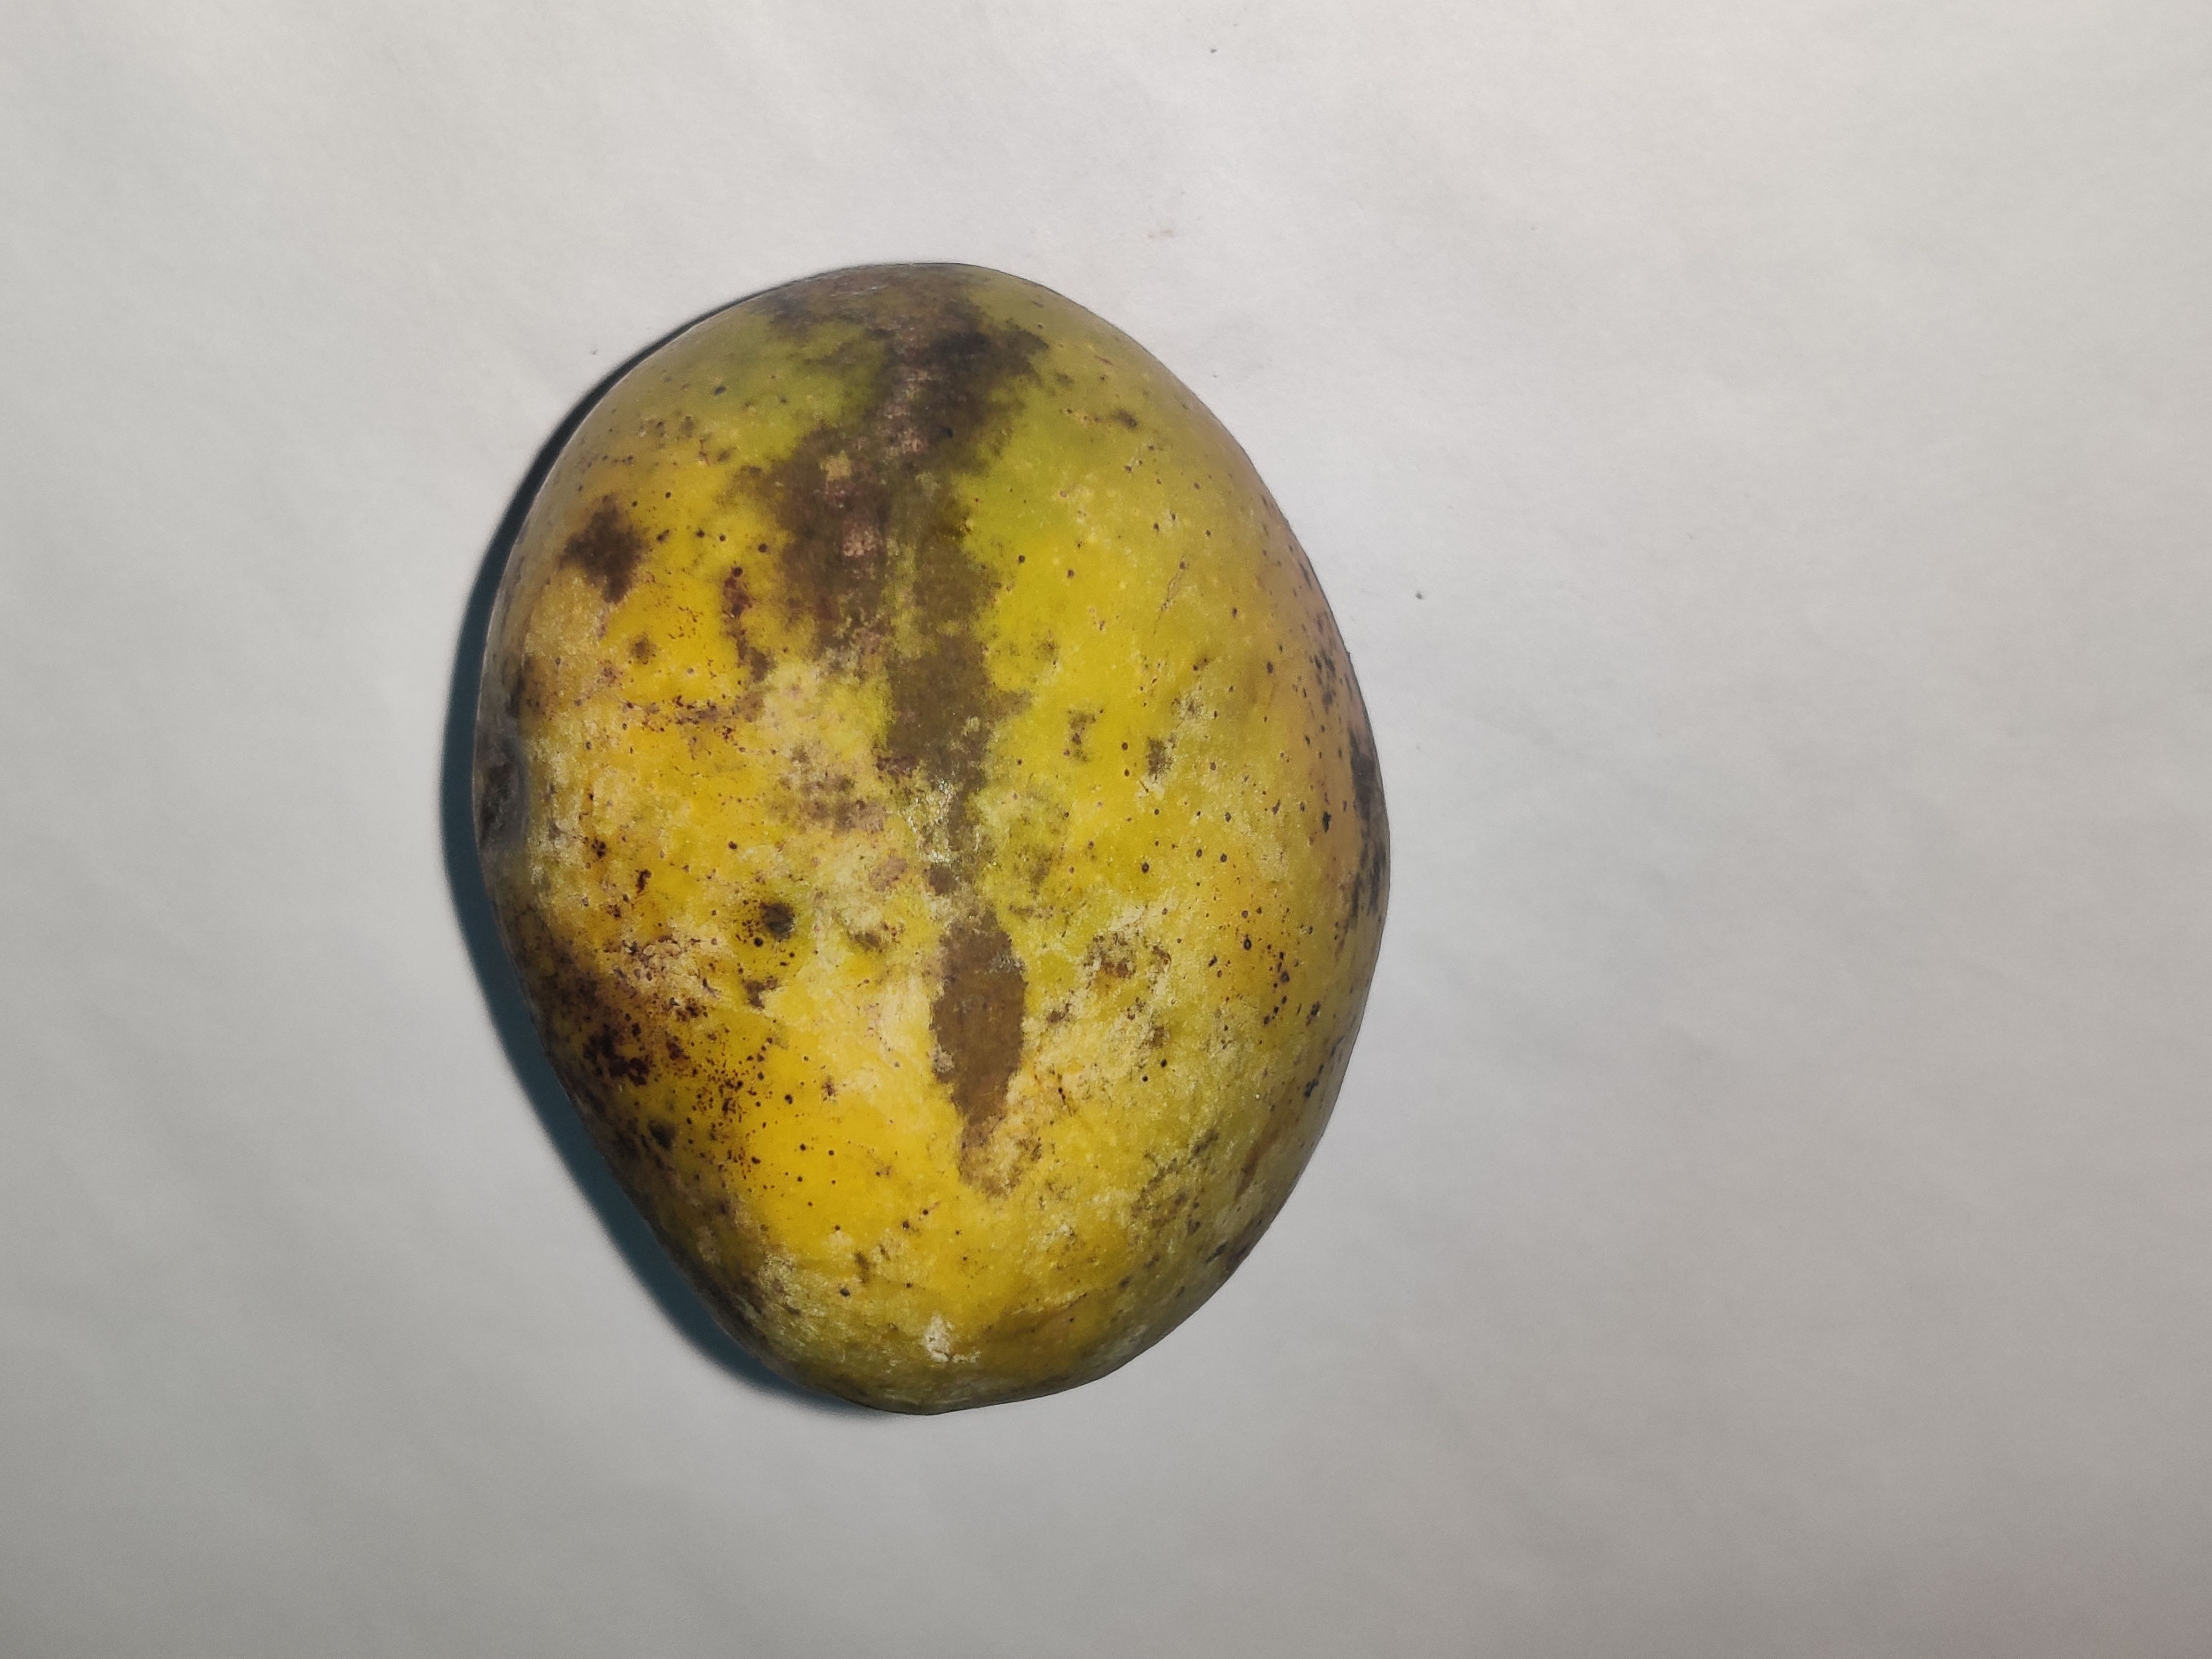
Fruit: mango
Grade: 3rd-grade